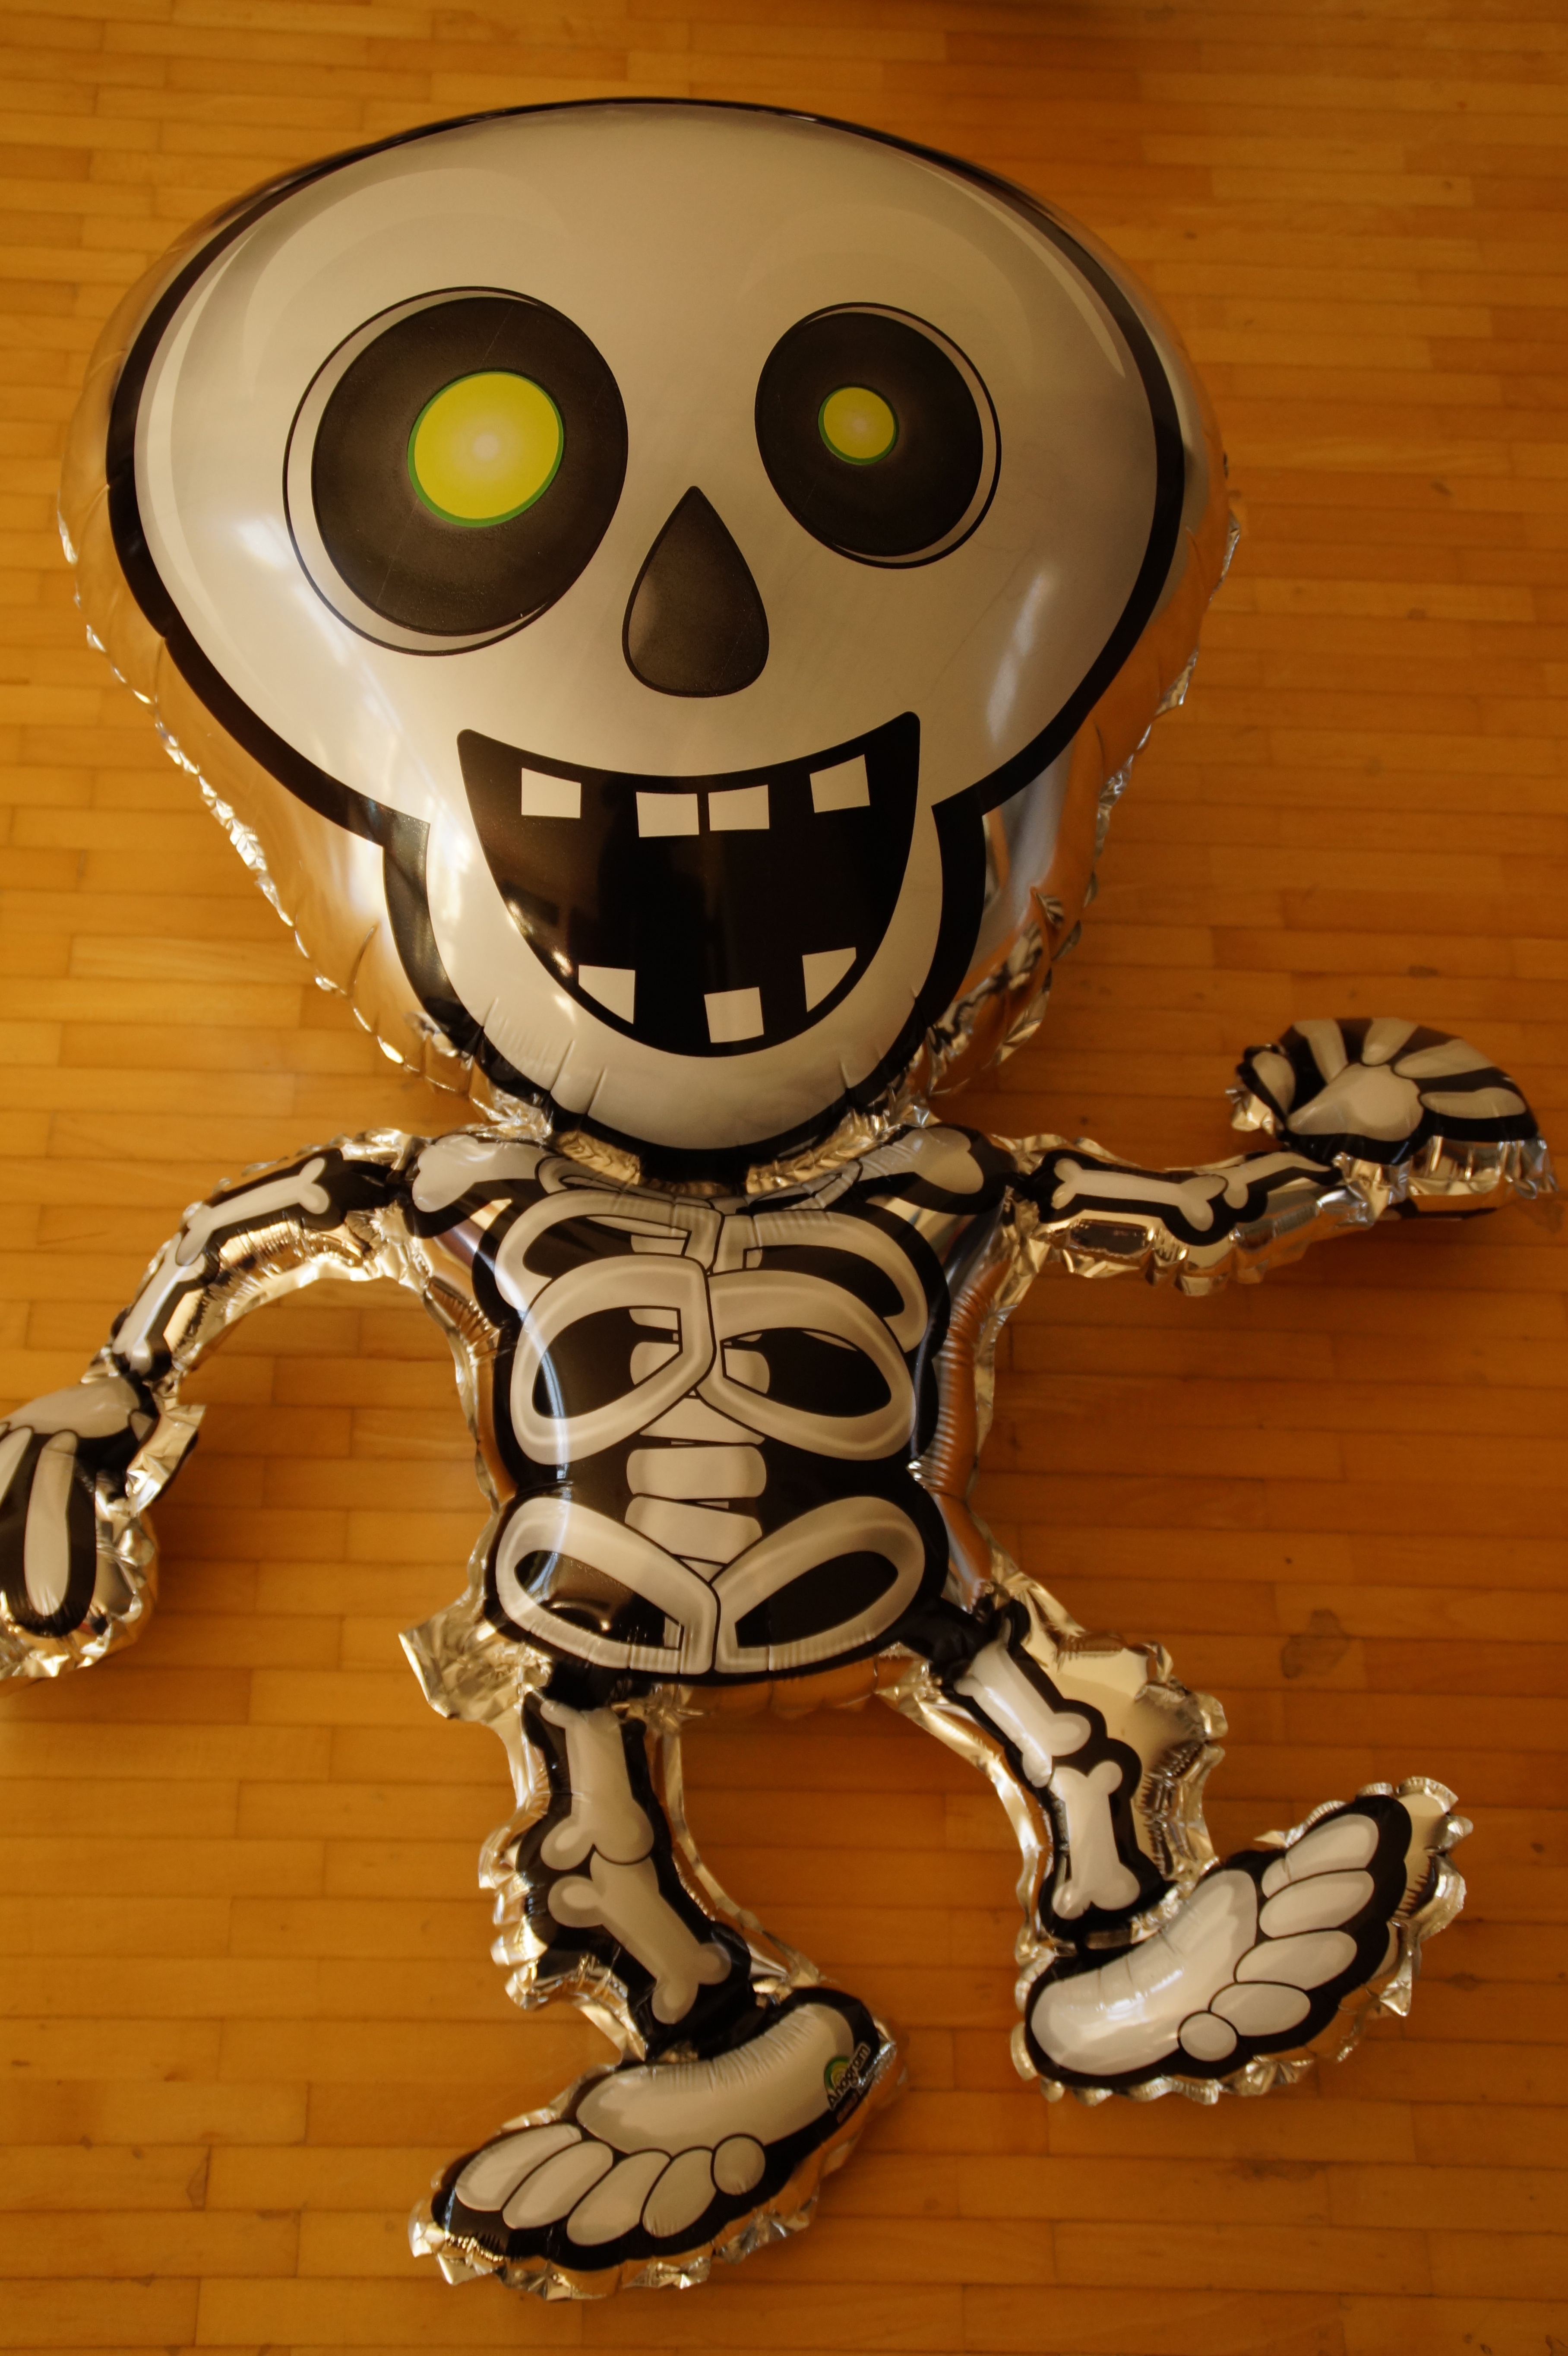
balloon, spooky, decoration, halloween, machine, art, fun, funny, monster, weird, creepy, ghost, skeleton, scare, halloween party, halloweendekoration